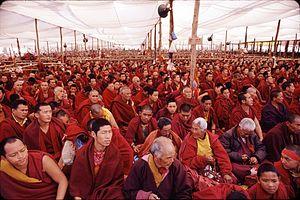
La Roue du temps est un film documentaire de 2003 du réalisateur allemand Werner Herzog au sujet du bouddhisme tibétain. Le titre se réfère au mandala de sable de Kalachakra qui fournit une image récurrente du film.